Hot Pockets
Also known as:
en-simple - Simple English: Hot Pocket
es - Spanish: Hot Pockets
fa - Persian: هات پاکتس
nb - Norwegian Bokmål: Hot Pockets
Category: pastry, sandwich (flaky pastry)
Cuisine: American
Associated cuisines: American
Area: United States
Countries: United States
Region: Northern America

This dish is a brand of microwaveable turnovers generally containing one or more types of cheese, meat, or Vegetable.

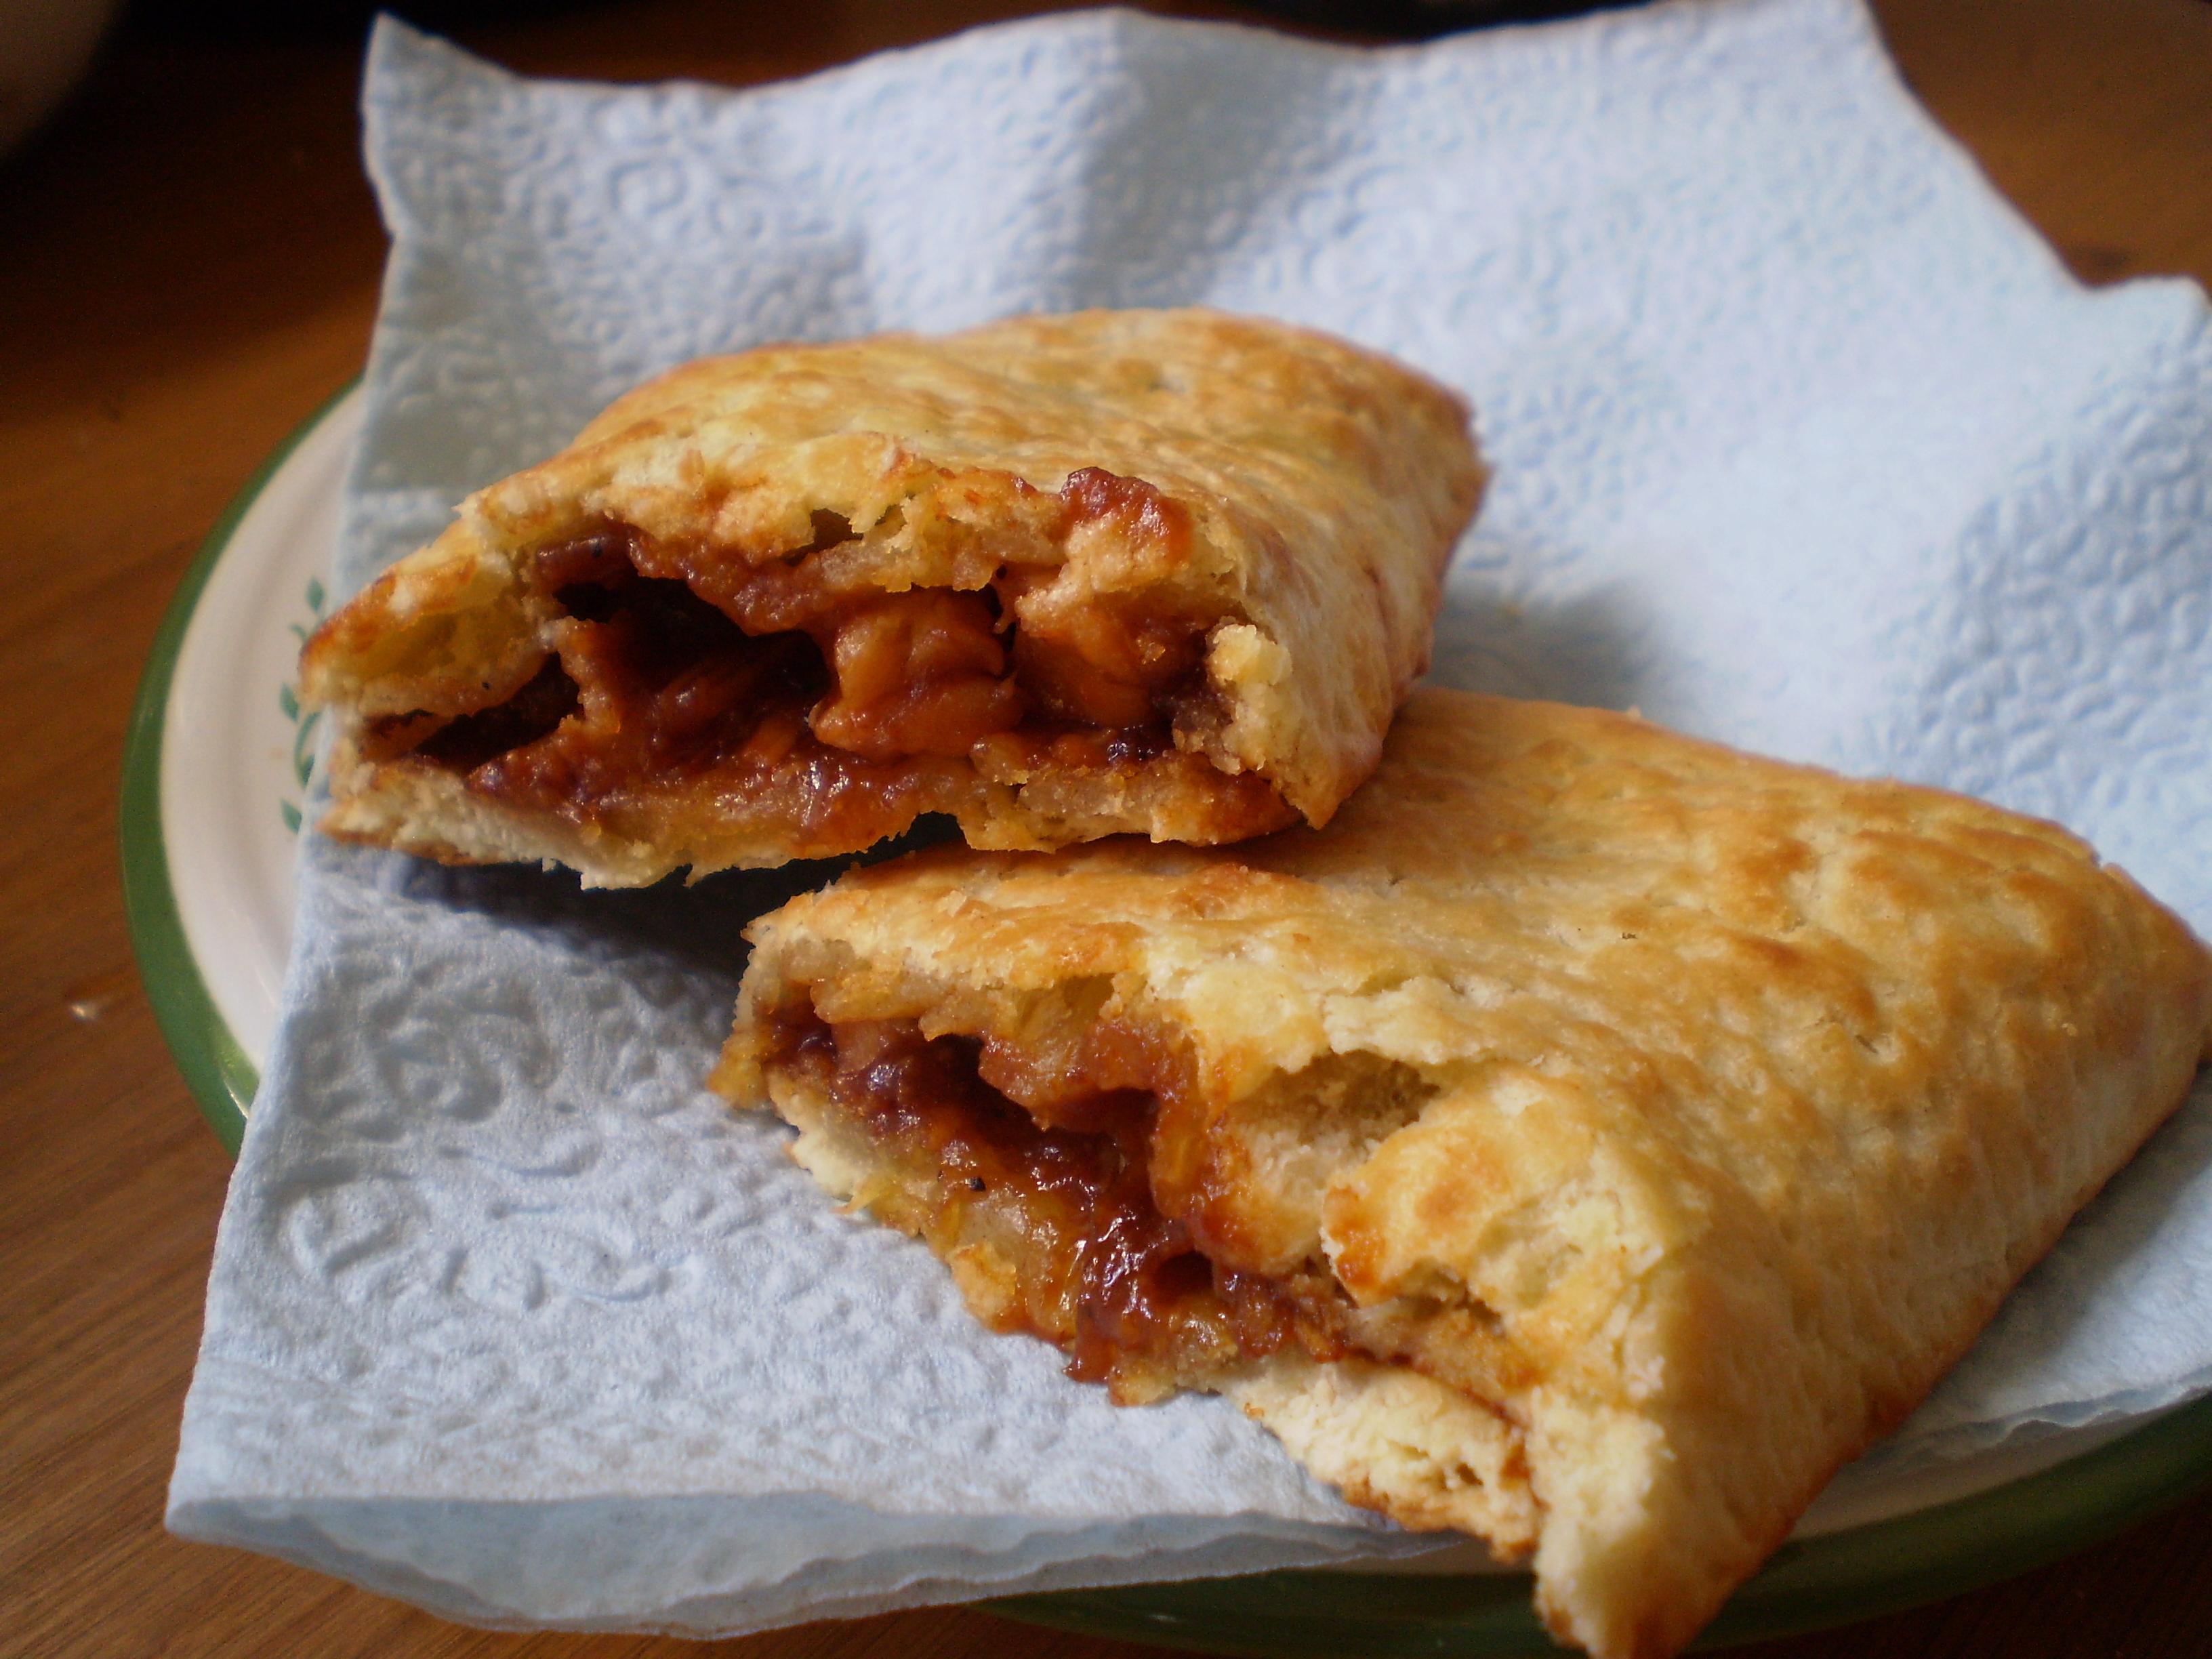
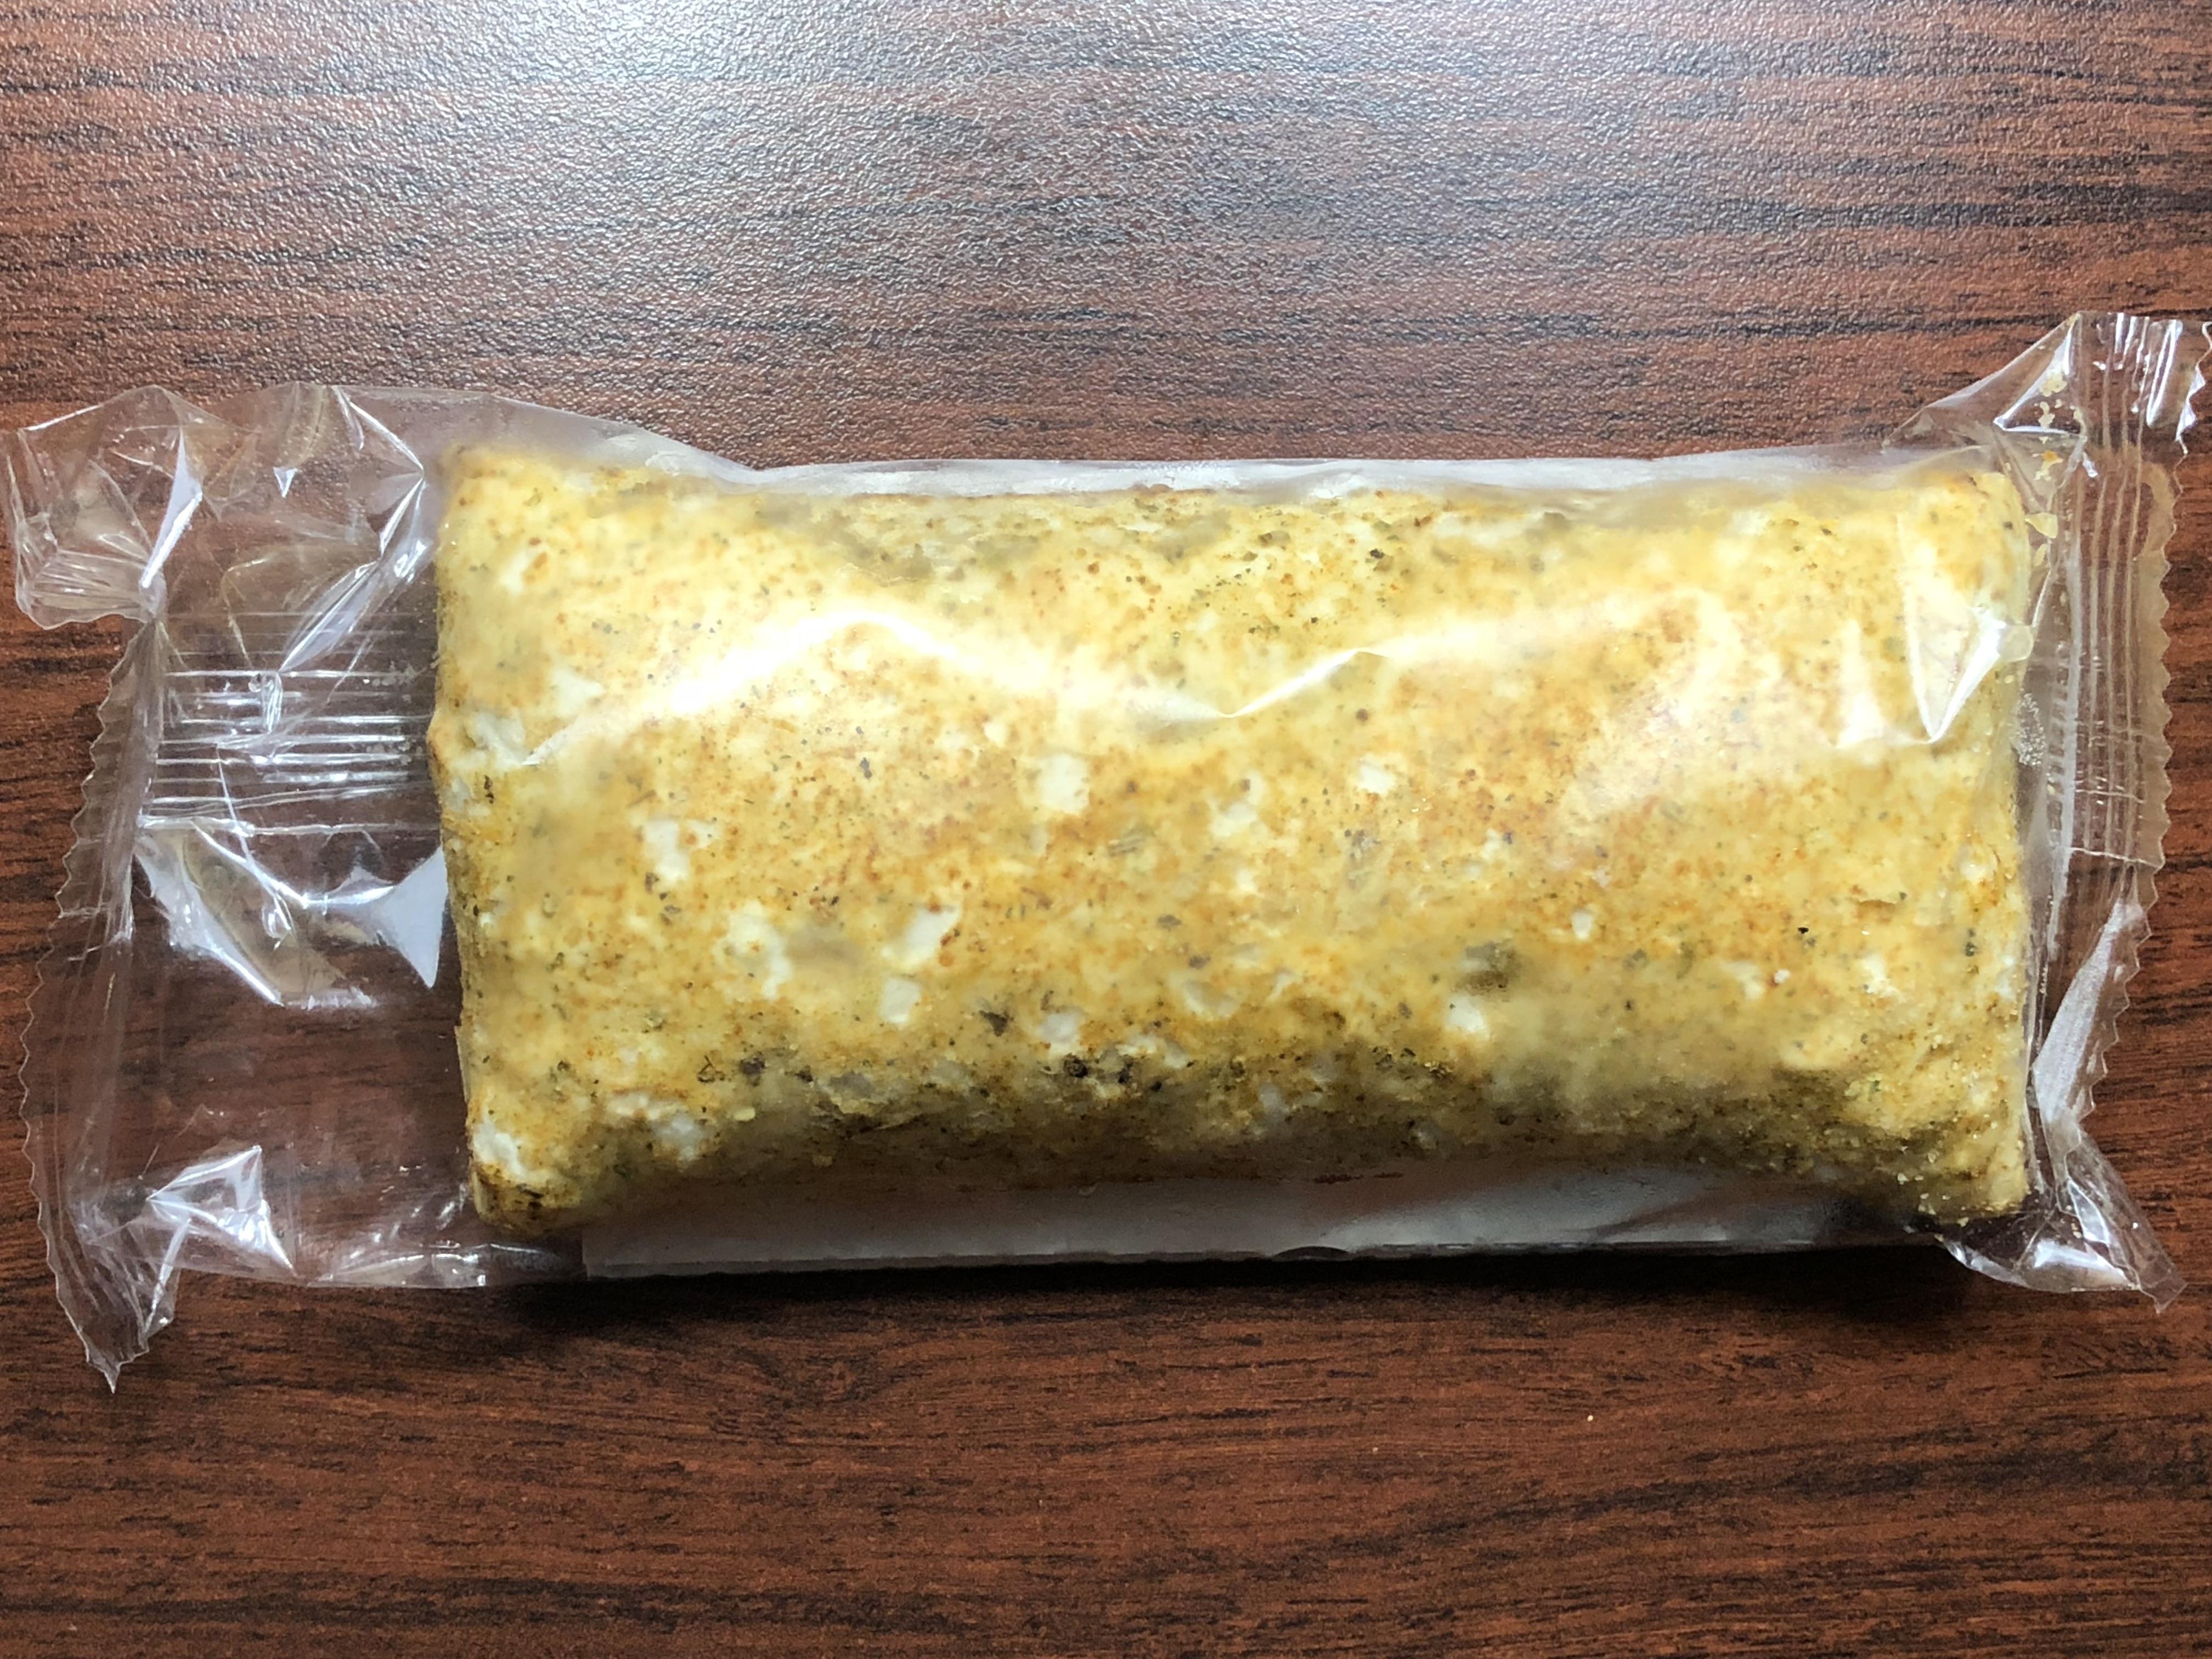
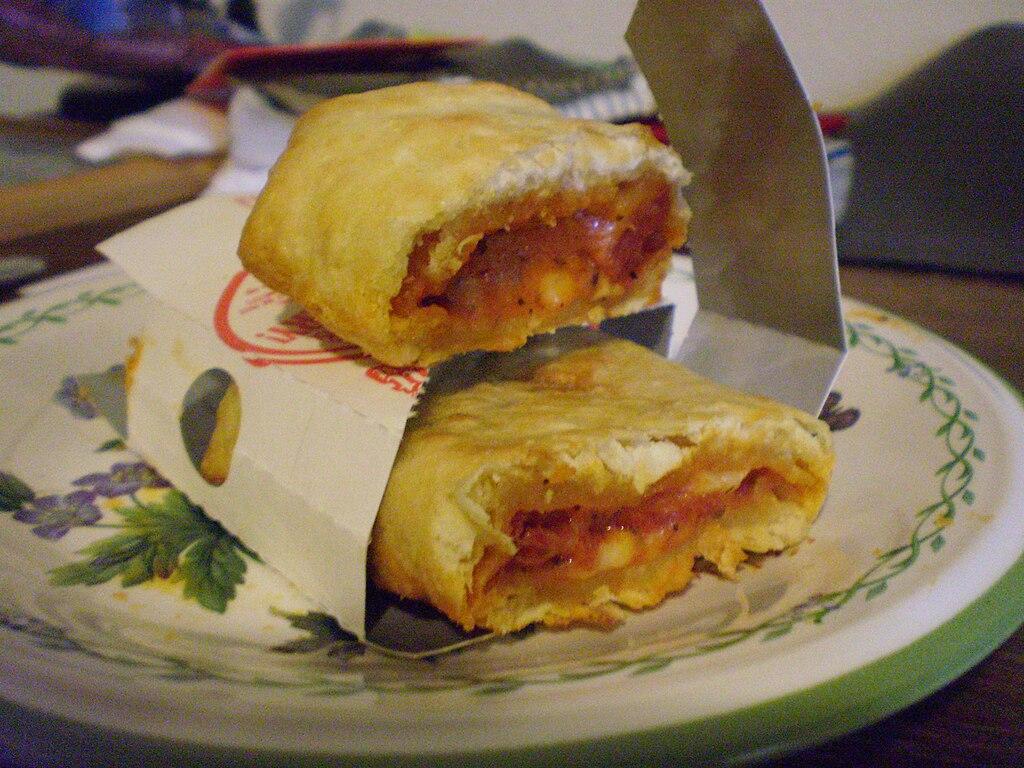
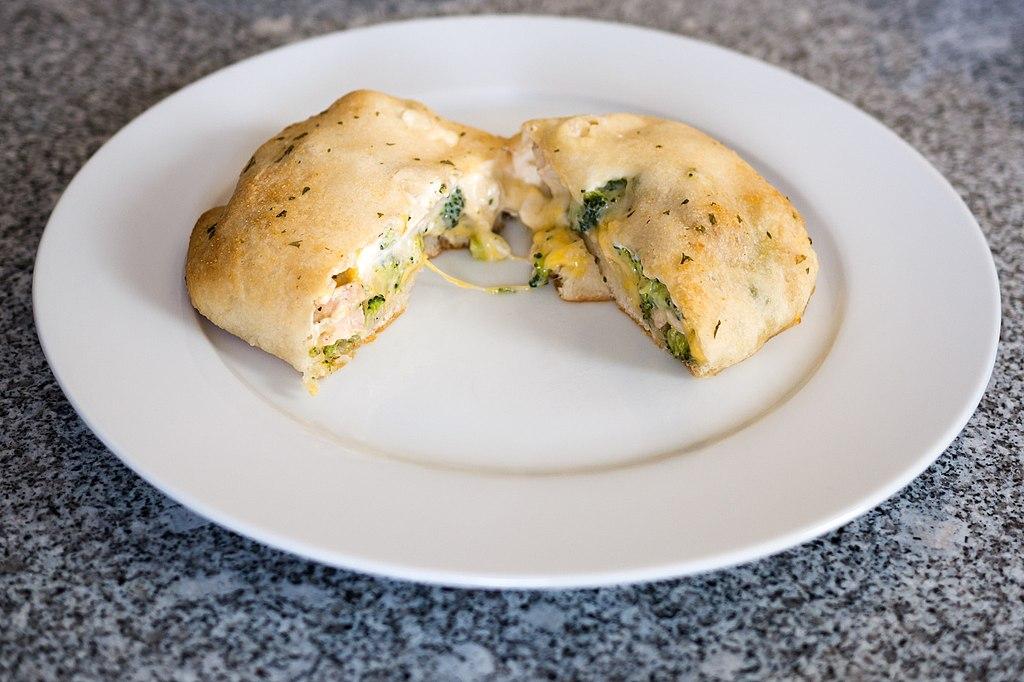
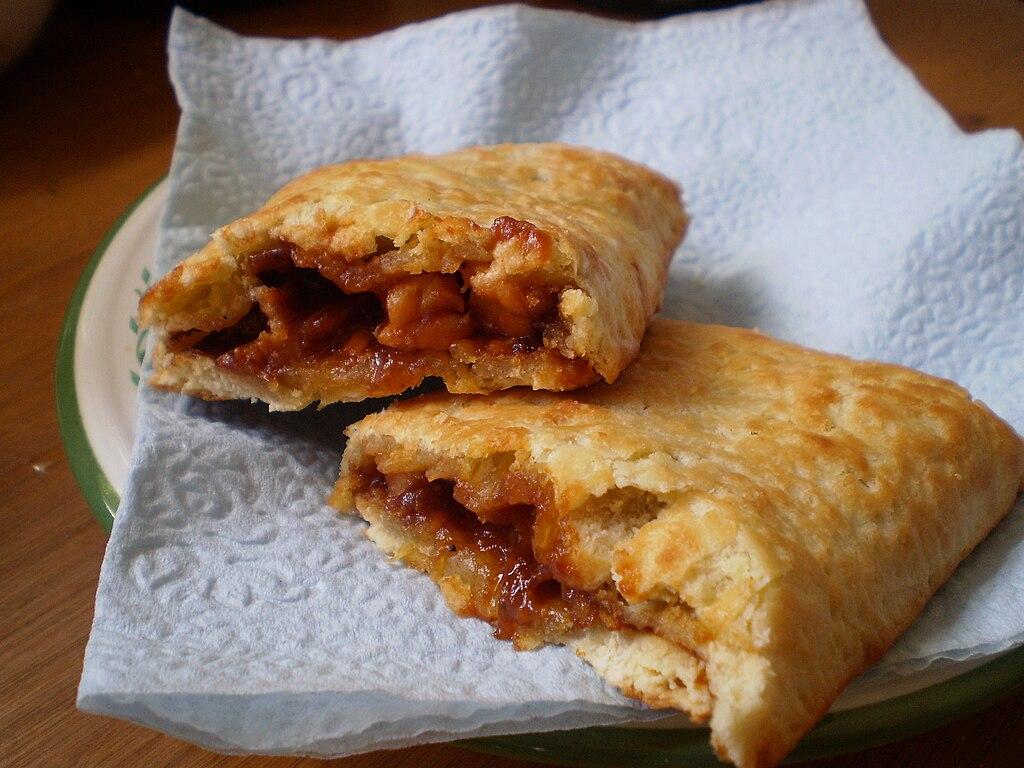